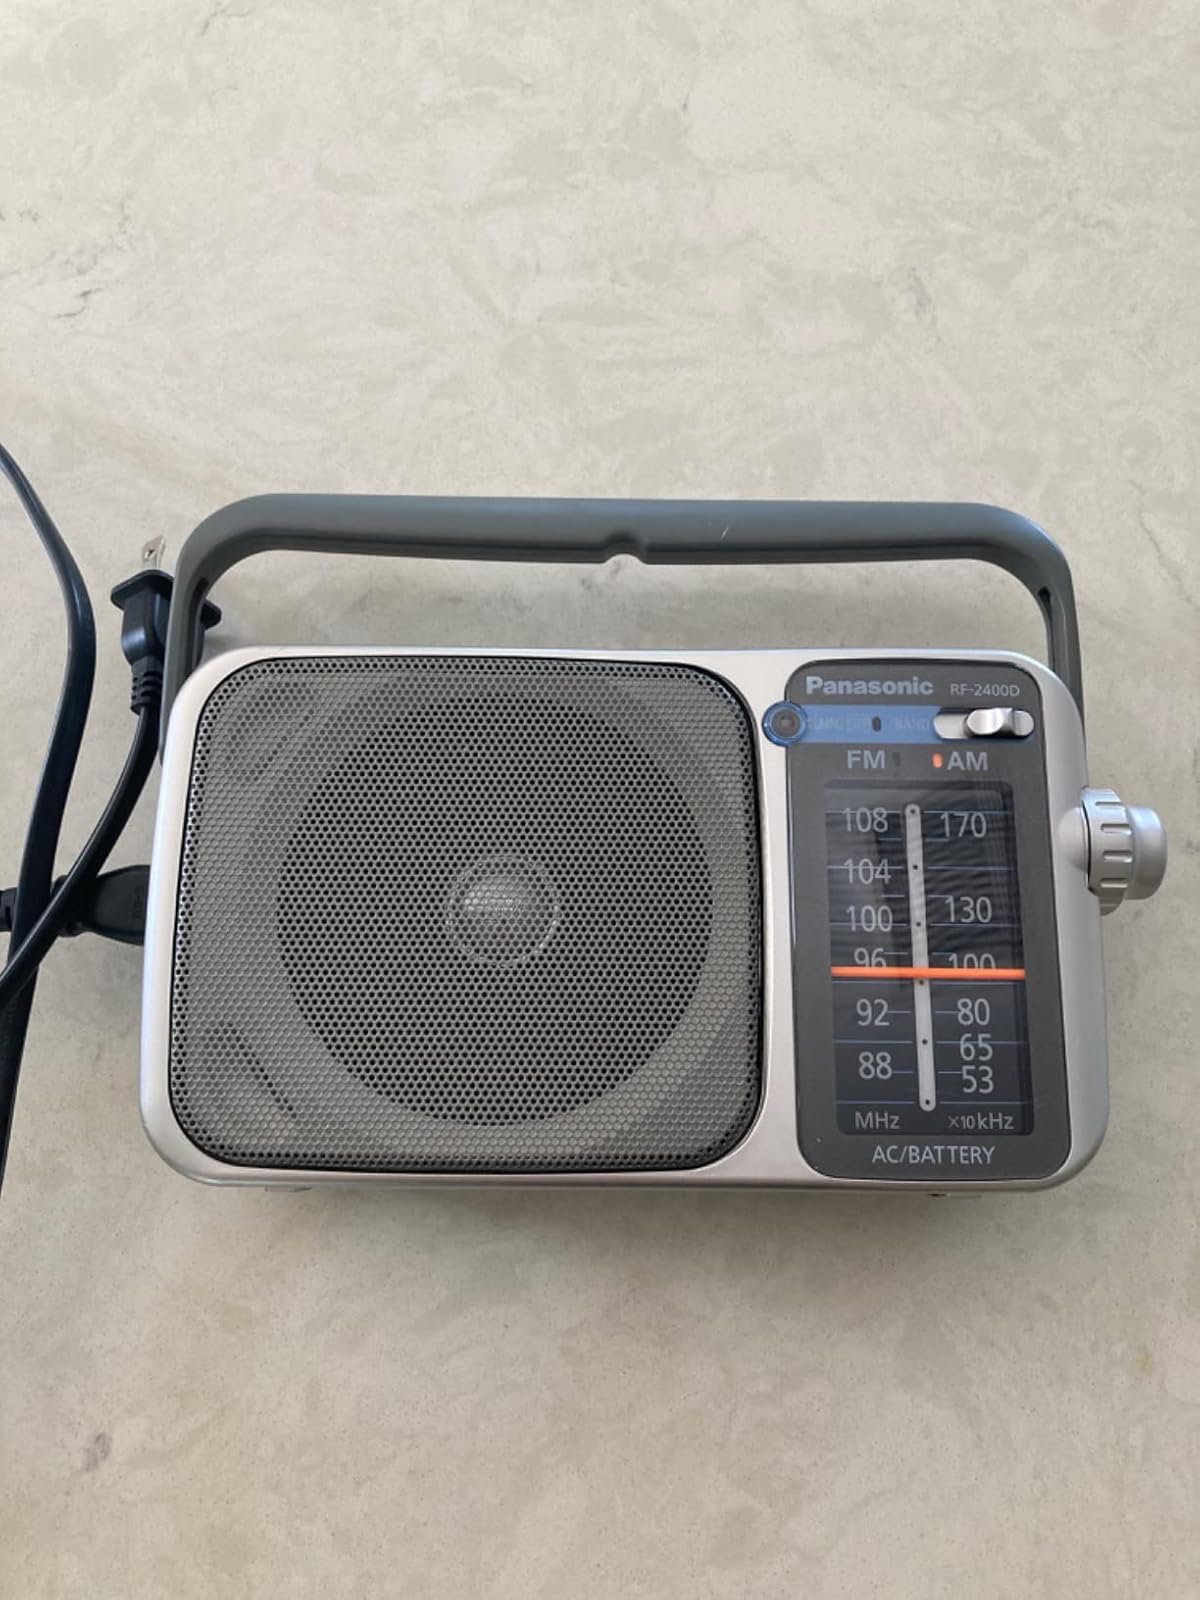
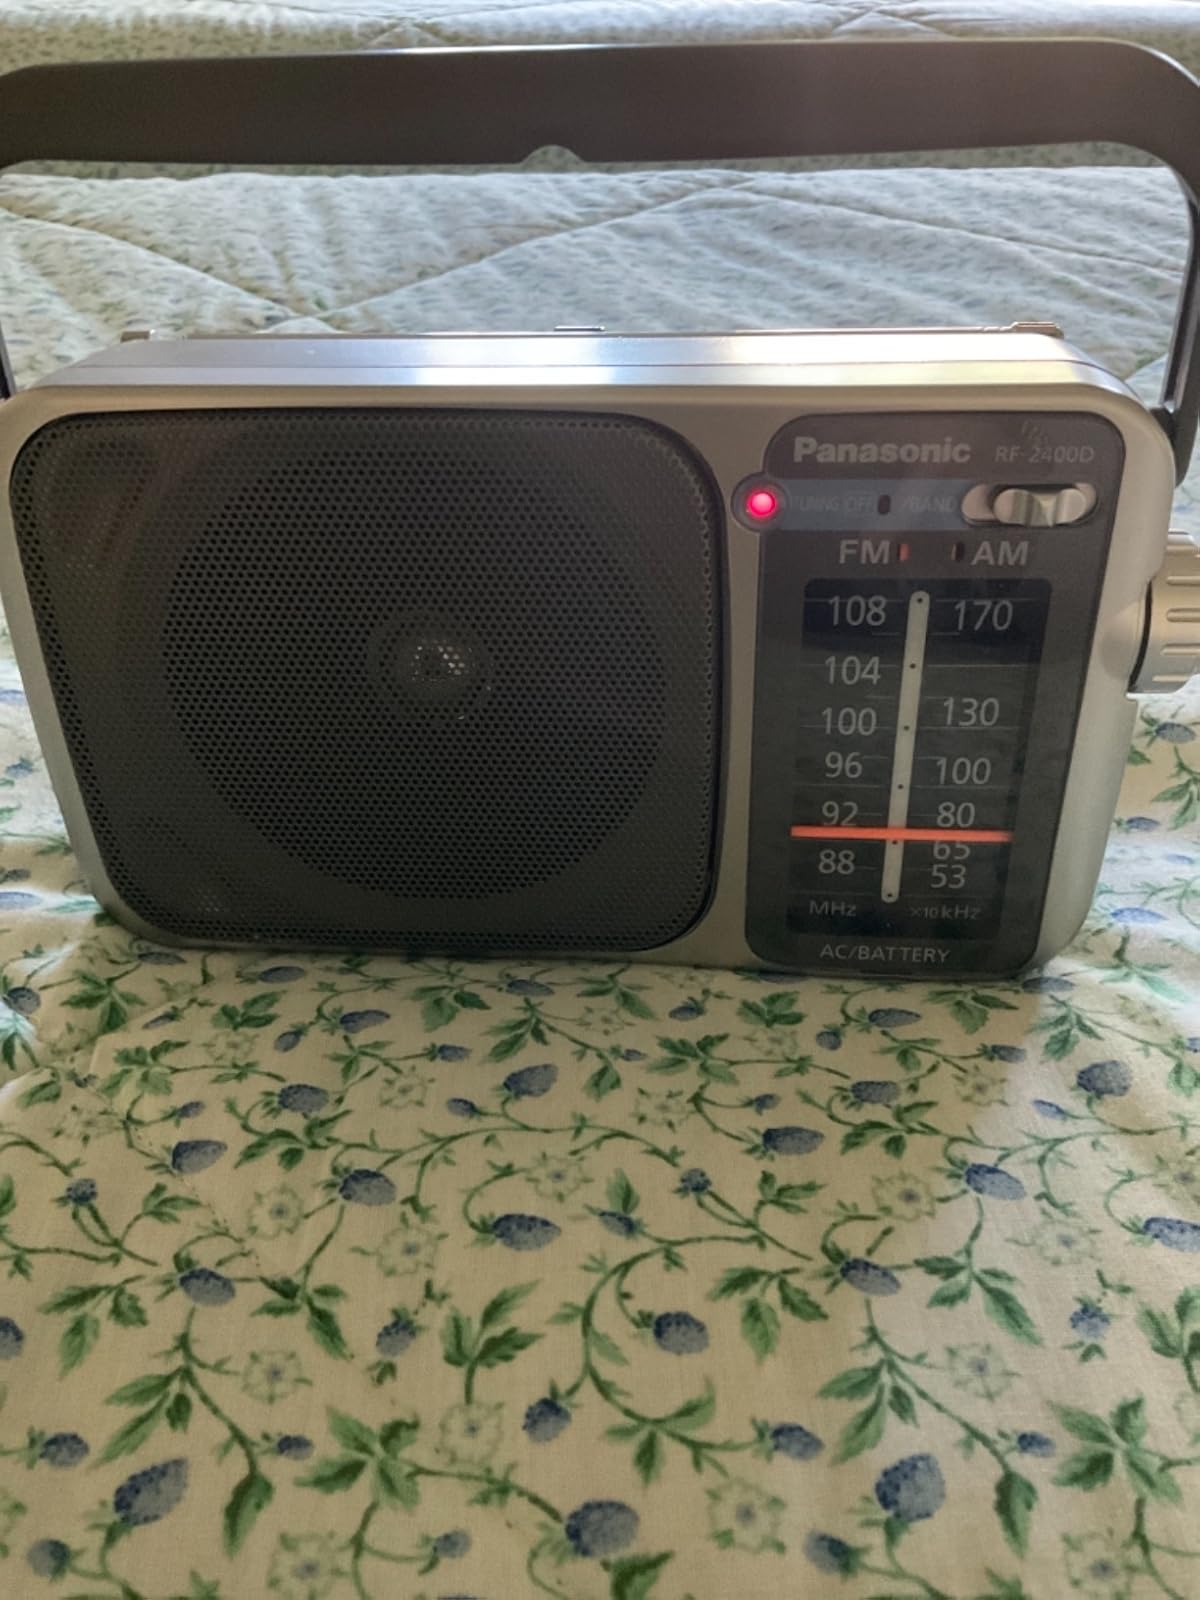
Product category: radio
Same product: yes